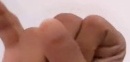
ASL sign: H